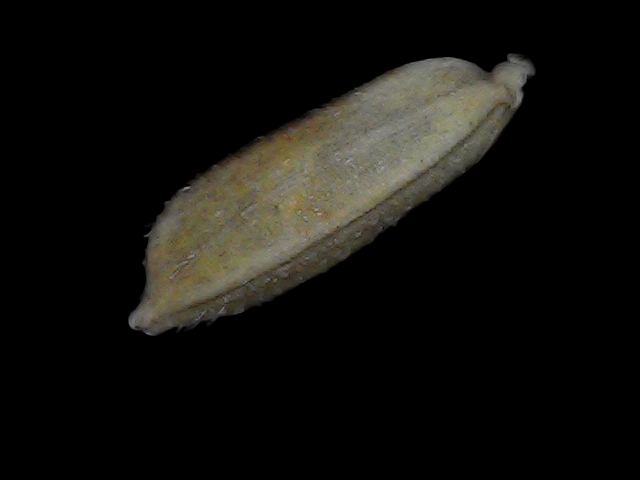
Rice variety: Bd93